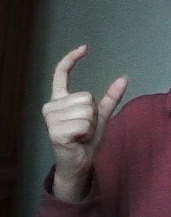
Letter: nun